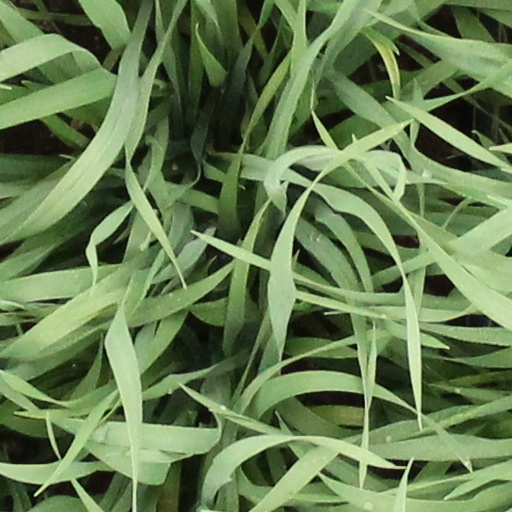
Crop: wheat